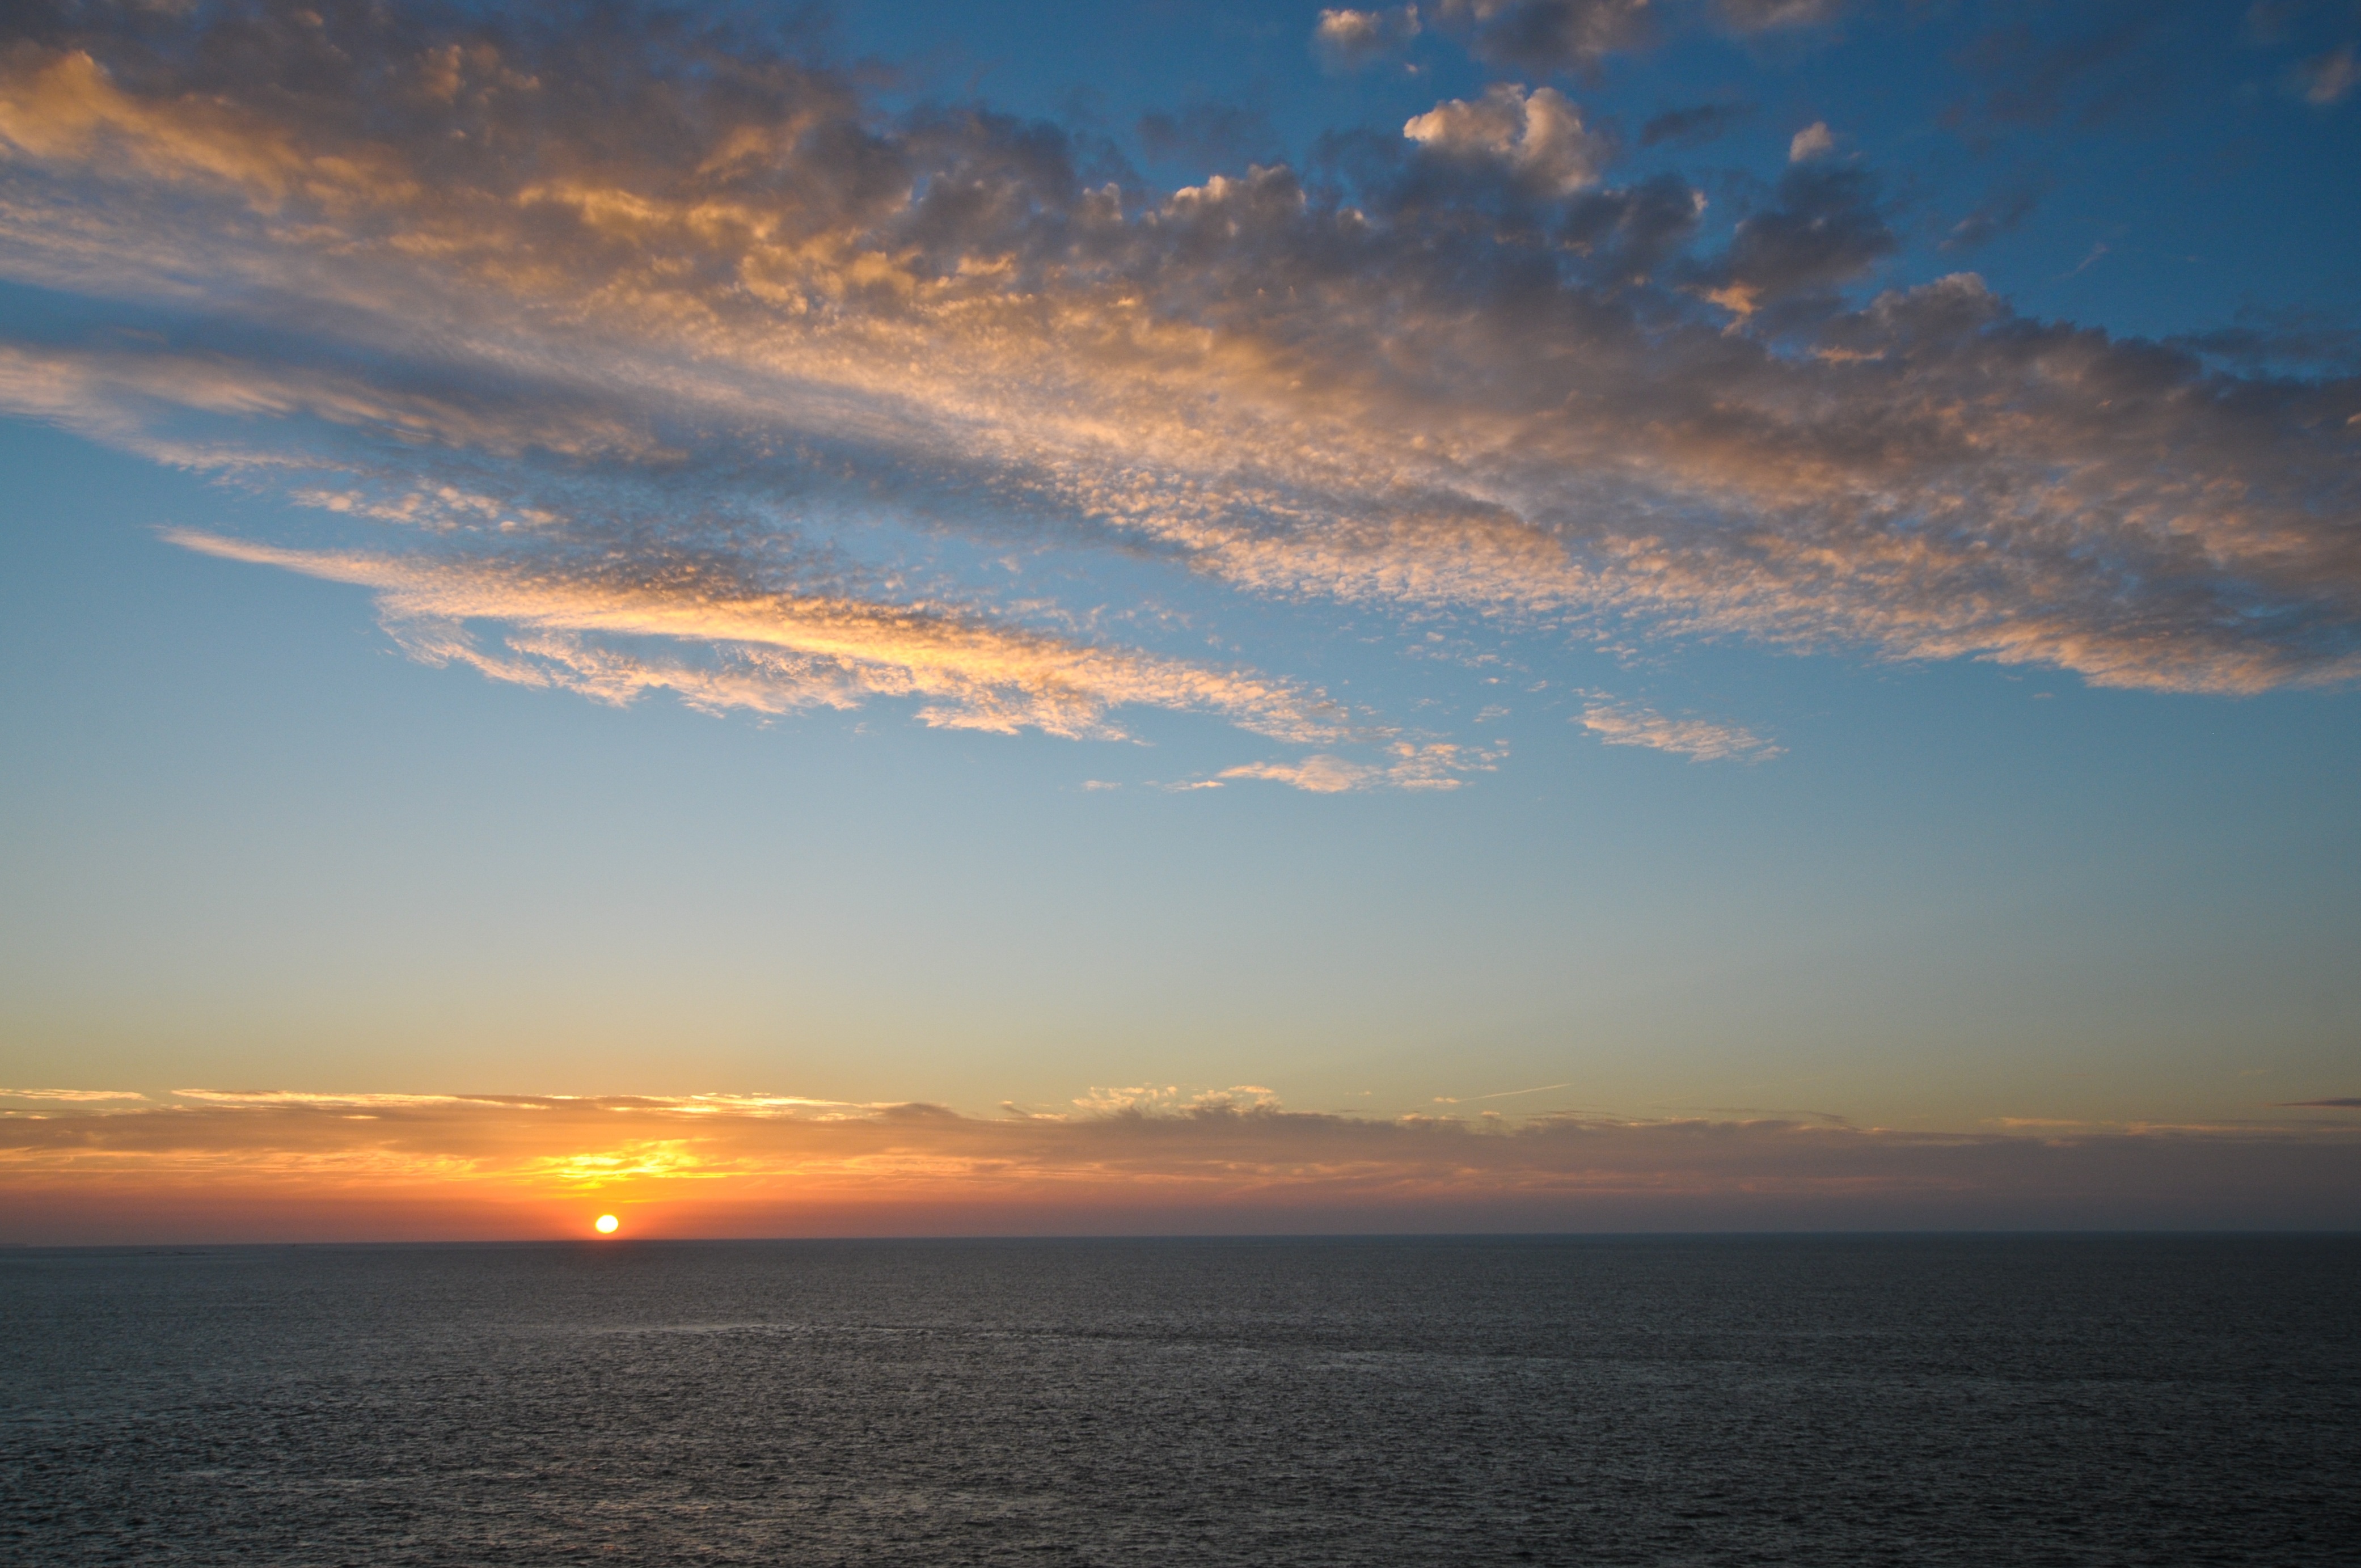
beach, sea, coast, ocean, horizon, cloud, sky, sun, sunrise, sunset, sunlight, morning, dawn, atmosphere, dusk, evening, brittany, afterglow, red sky at morning